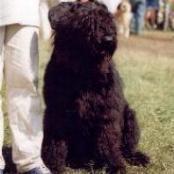
Bouvier_des_Flandres